WAFLEX

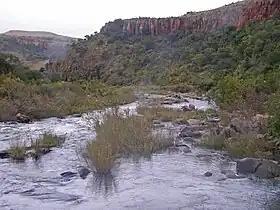
Headwaters of the Inkomati River near Carolina, South Africa. WAFLEX has been used to model this drainage basin to improve transboundary water allocation.

WAFLEX is a spreadsheet-based model. It can be used to analyse upstream-downstream interactions, dam management options and water allocation and development options.